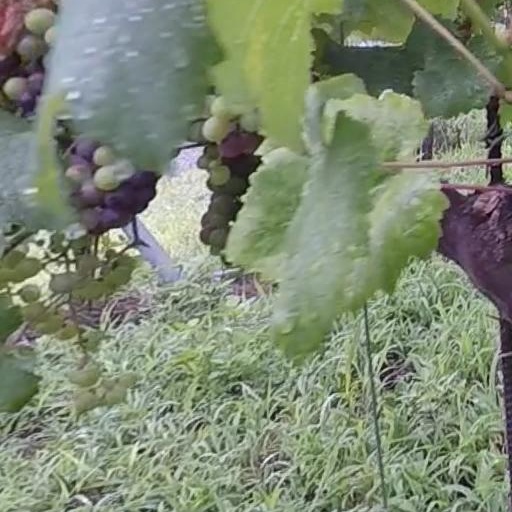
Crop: grape